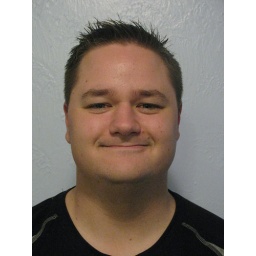
Eric Crinnian posing for a mug shot in his home on November 9, 2009. Photo taken by Kylie Davis